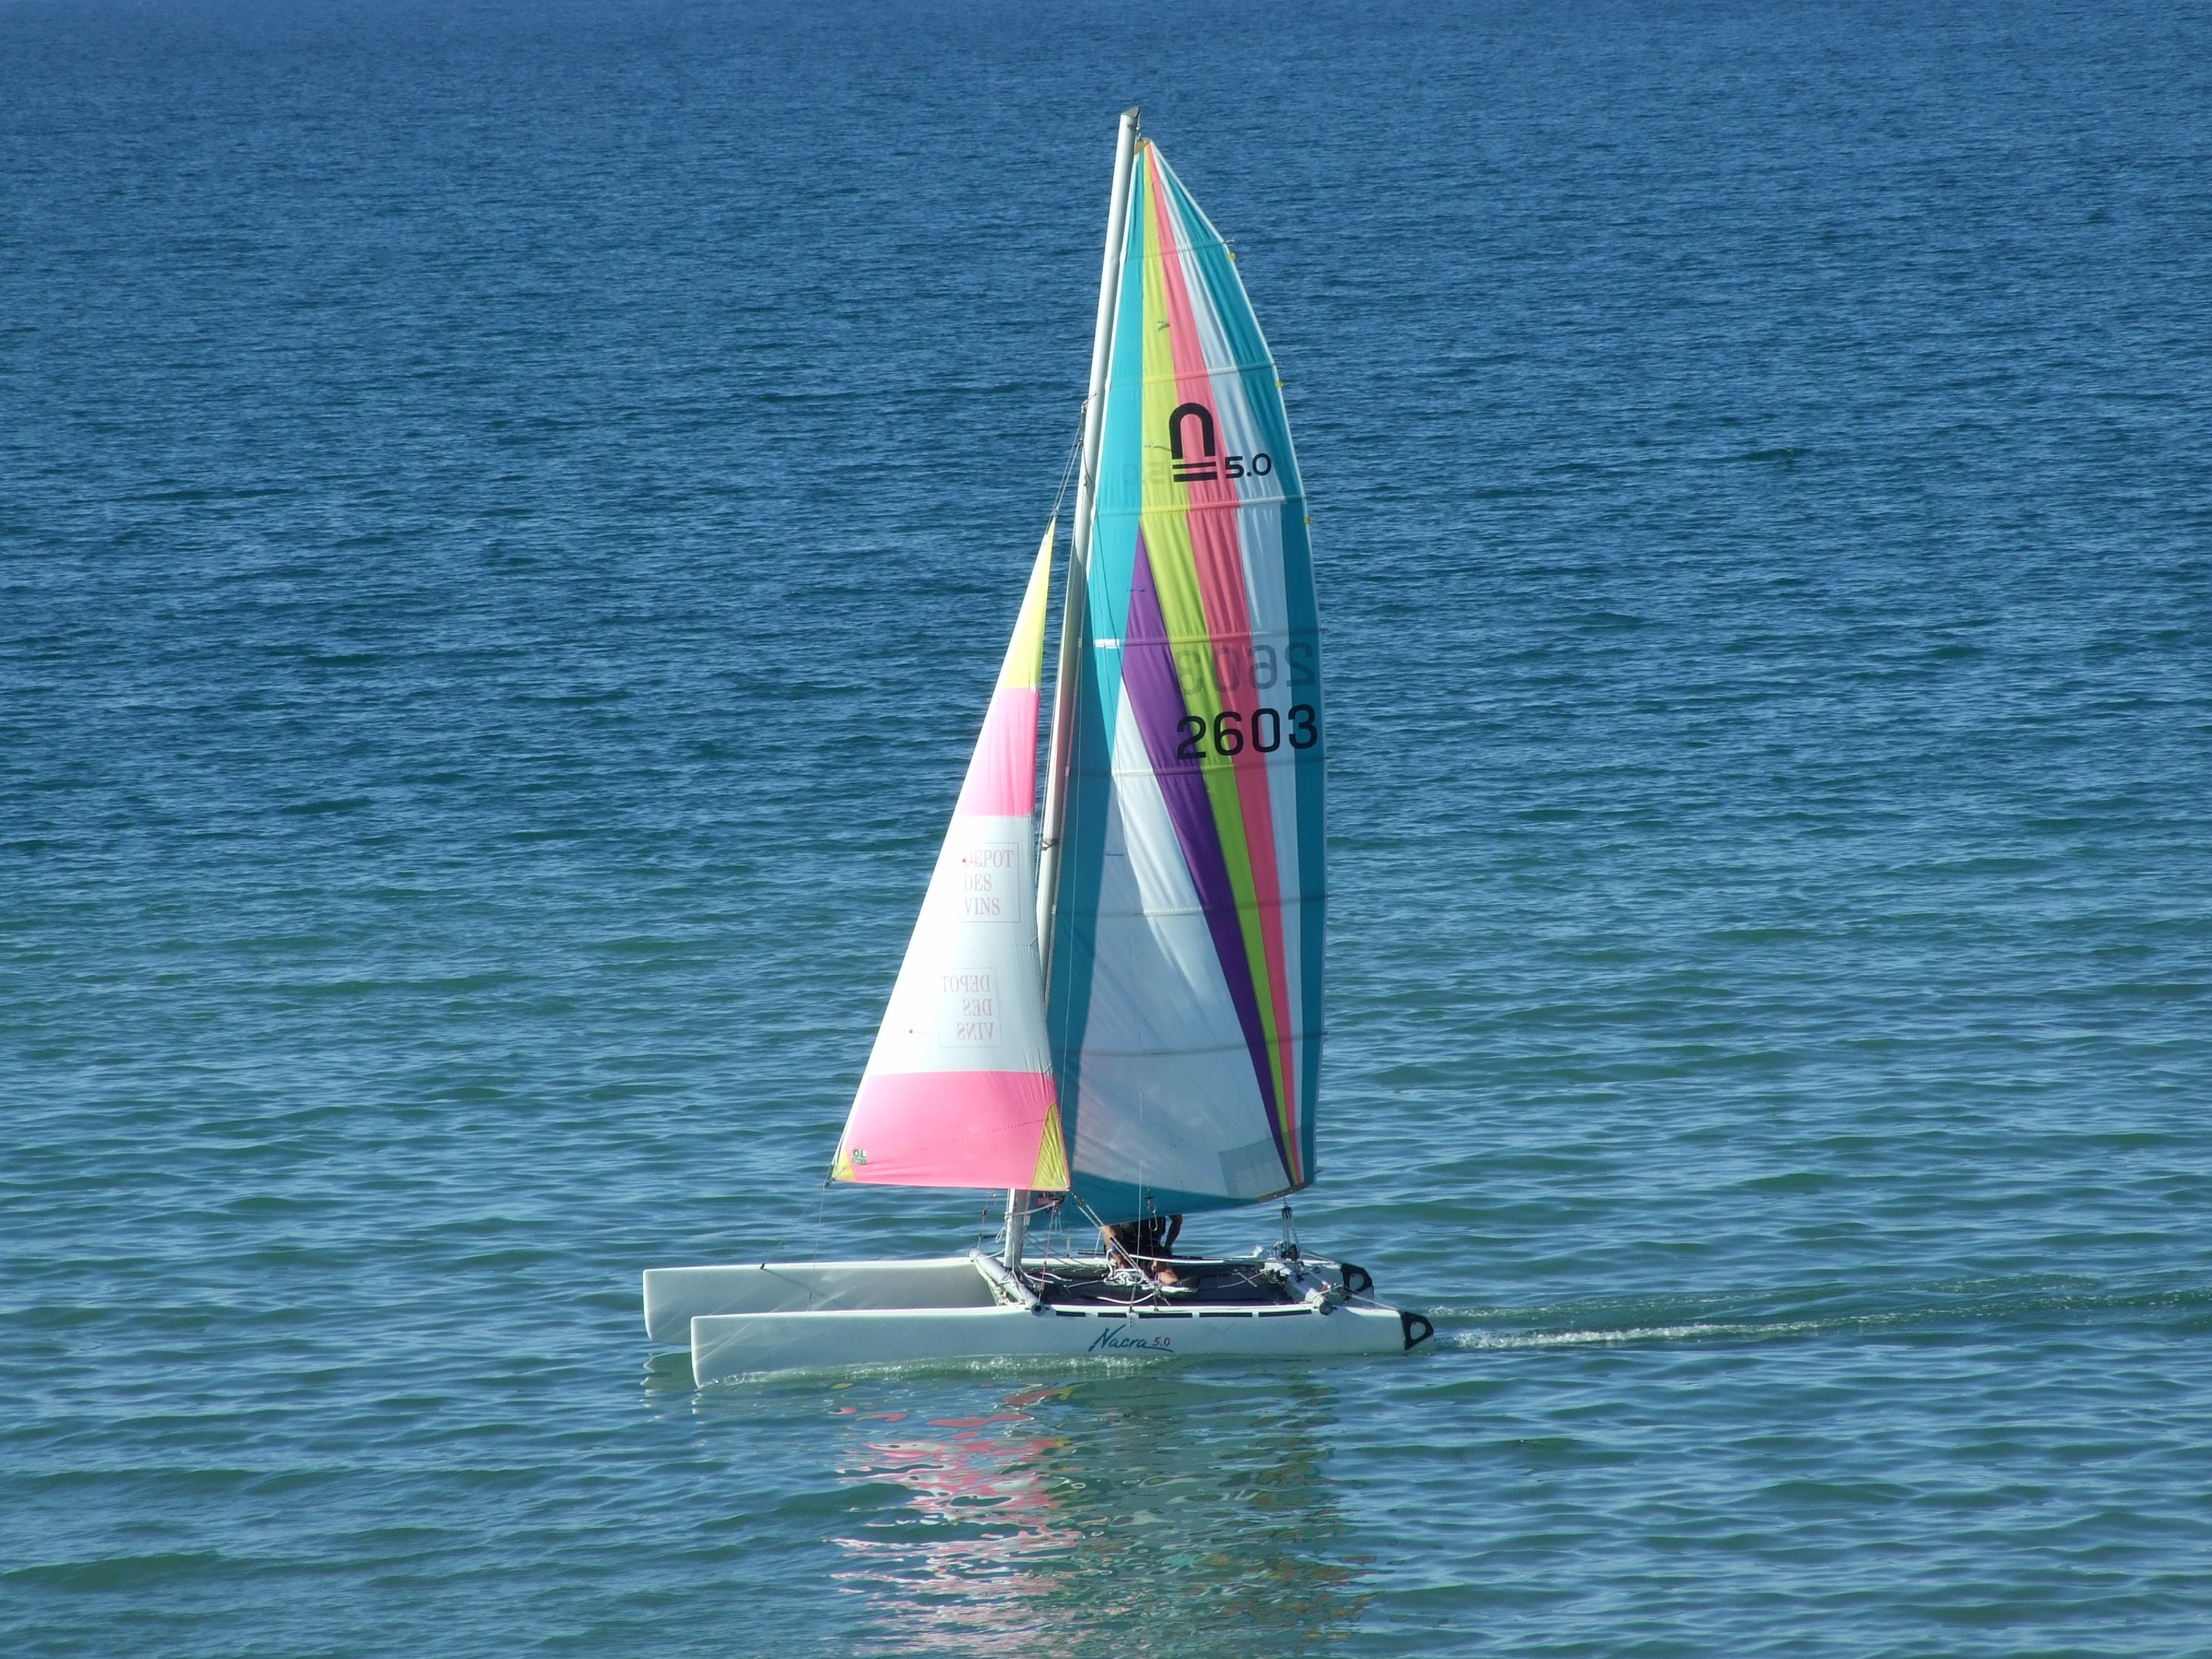
sea, boat, wind, ship, vehicle, mast, sailing, yacht, sailboat, sail boat, boating, sail, watercraft, catamaran, sailing ship, dinghy, dinghy sailing, keelboat, sailboat racing